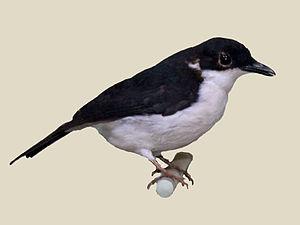
Megabyas est un genre monotypique de passereaux de la famille des Vangidae. Il comprend une seule espèce de bias.